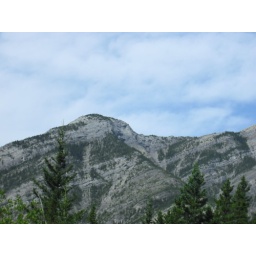
The mountains over the trees